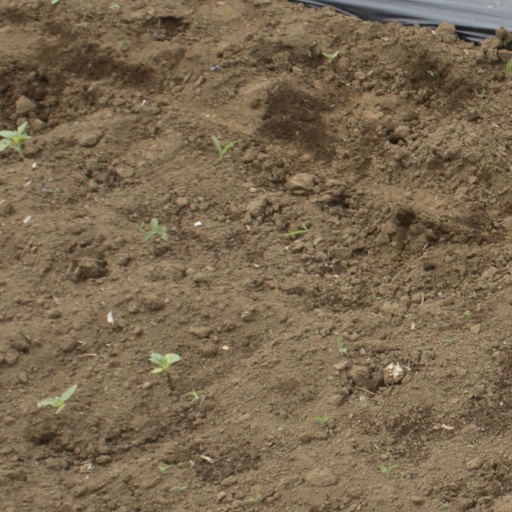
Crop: Jerusalem artichoke